Magmatism

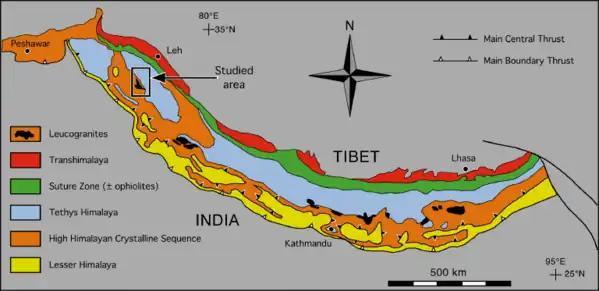
Geological map showing the Gangdese batholith, which is a product of magmatic activity about 100 million years ago.

Magmatism is the emplacement of magma within and at the surface of the outer layers of a terrestrial planet, which solidifies as igneous rocks. It does so through magmatic activity or igneous activity, the production, intrusion and extrusion of magma or lava. Volcanism is the surface expression of magmatism.